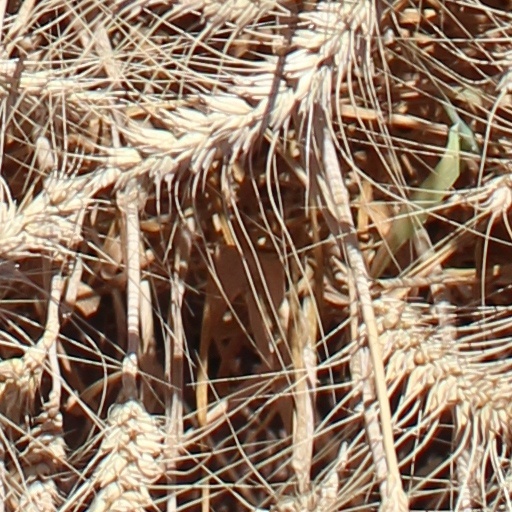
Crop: wheat